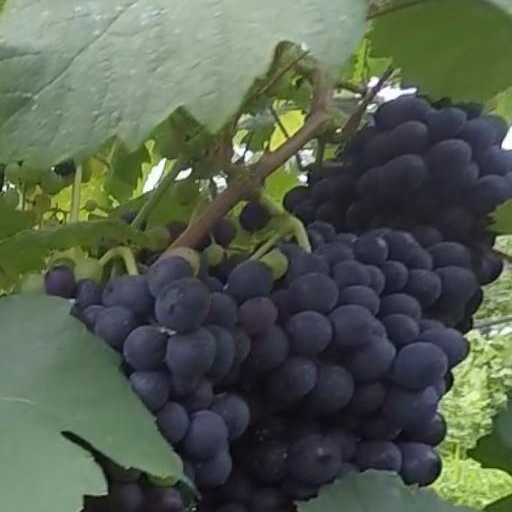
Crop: grape